Van Wilder: Freshman Year

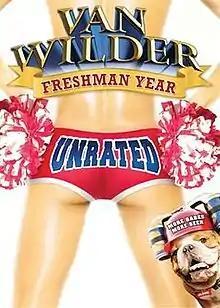
DVD cover

National Lampoon's Van Wilder: Freshman Year is a 2009 American sex comedy film and the third installment in the "Van Wilder" American comedy series. Serving as a prequel to the original "Van Wilder" film, it was directed by Harvey Glazer and released direct-to-DVD. The movie stars Jonathan Bennett as the eponymous Van Wilder during his early college years, alongside Kristin Cavallari, Jerry Shea, and Steve Talley.